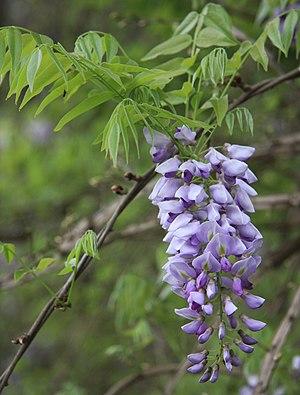
Wisteria frutescens, la glycine d'Amérique, est une espèce de plantes dicotylédones de la famille des Fabaceae, sous-famille des Faboideae, originaire des États-Unis.